History of Aurangabad

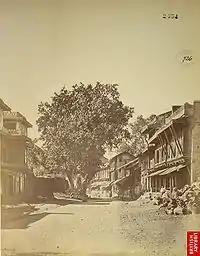
Street View Aurangabad 1868

The Emperor ordered Mubariz Khan, the Subhedar of the Deccan to oppose the Nizam. A battle was fought near Sakharkherda, subsequently called Fatehkherda, in which Murbariz Khan was defeated and killed. Raghoji, a young scion of the house of the Jadhavs of Sindkhed who fought on the side of the Moghals was also killed. Incensed at the support lent by the Jadhavs to Mubariz Khan, the Nizam despatched a posse of troops to Deulgaon to capture the Jadhav family. But being informed of the design the family escaped to Satara and sought asylum with Chhatrapati Shahu. At the intervention of Shahu the Jagir was restored back to the Jadhavs.